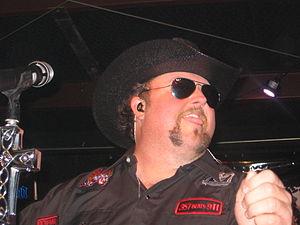
Jason Farris Brown, connu sous son nom de scène Colt Ford, est un rappeur, chanteur et auteur-compositeur américain.